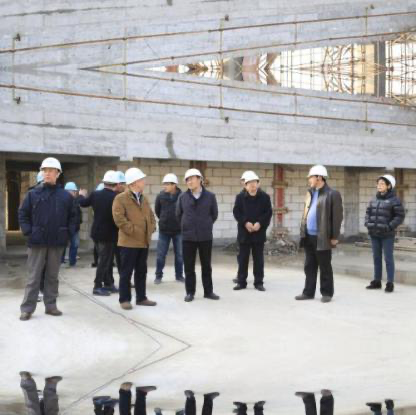
Objects in the image:
label: helmet
label: helmet
label: helmet
label: helmet
label: helmet
label: helmet
label: helmet
label: helmet
label: helmet
label: helmet